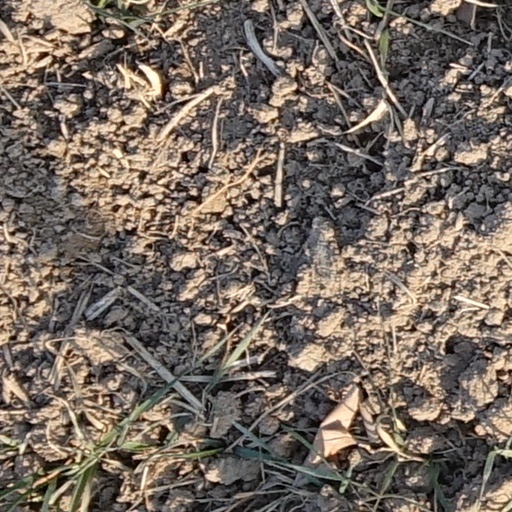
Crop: wheat